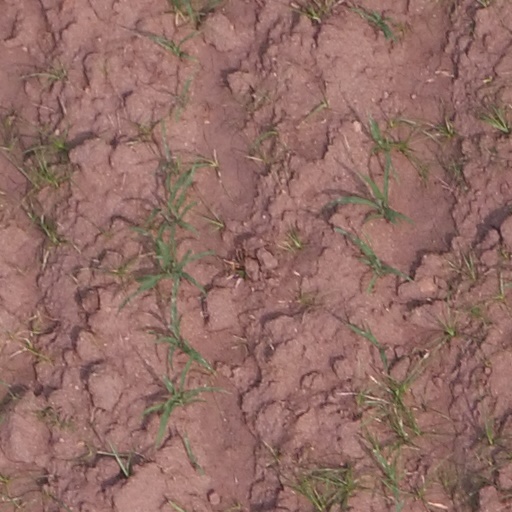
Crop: maize; corn